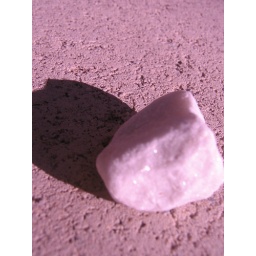
i needed a photo of texture and the ground with the rock sitting above it seemed perfect.